Red panda

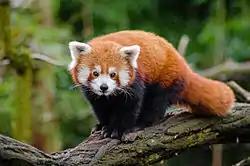
Red panda standing on a branch

A red panda anti-poaching unit and community-based monitoring have been established in Langtang National Park. Members of Community Forest User Groups also protect and monitor red panda habitats in other parts of Nepal. Community outreach programs have been initiated in eastern Nepal using information boards, radio broadcasting and the annual International Red Panda Day in September; several schools endorsed a red panda conservation manual as part of their curricula.